A Gentleman of Paris (1931 film)

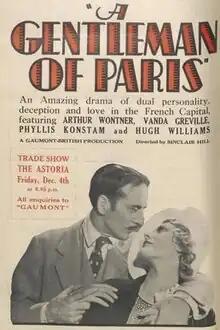

A Gentleman of Paris is a 1931 British crime drama film directed by Sinclair Hill and starring Arthur Wontner, Vanda Gréville and Hugh Williams. It is based on the story "His Honour, the Judge" by Niranjan Pal.